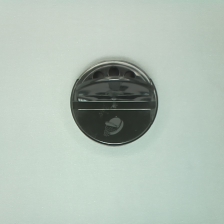
Color: black
Cap type: dual flip-top cap